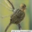
Label: bird